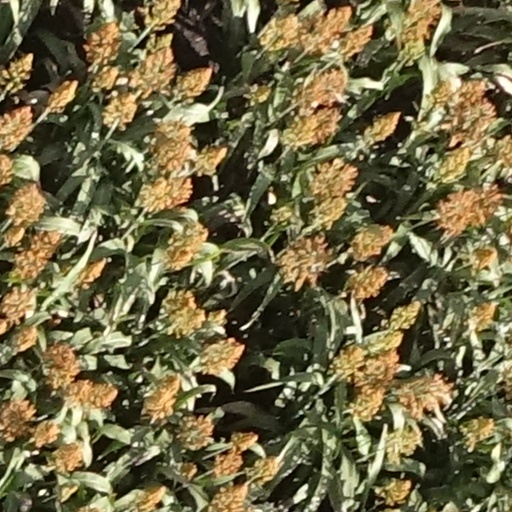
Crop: sorghum